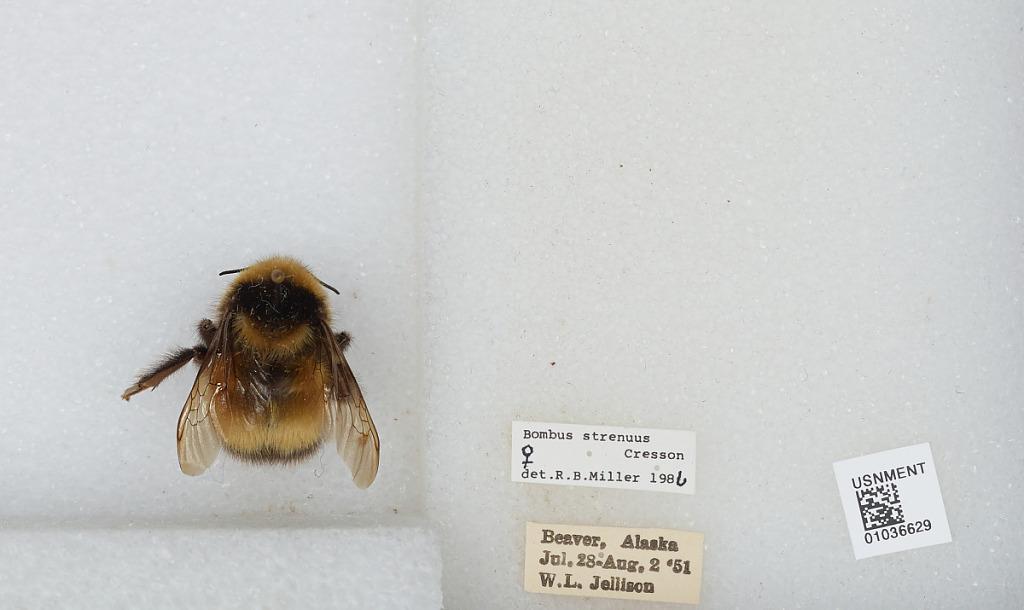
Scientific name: Bombus (Alpinobombus) neoboreus Sladen
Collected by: W. Jellison
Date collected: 1951-7-28
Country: United States
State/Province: Alaska
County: Yukon-Koyukuk
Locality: Beaver
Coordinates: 66.3597, -147.398
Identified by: Miller, R. B.